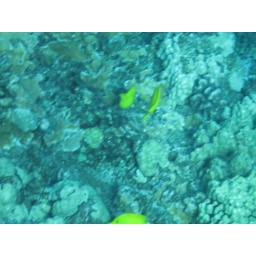
taken while snokeling off Maui. taken while snokeling off Maui. Some off a boat near Molikini and some off beach near 4 Seasons at Waileia. taken while snokeling off Maui. Some off a boat near Molikini and some off beach near 4 Seasons at Waileia.